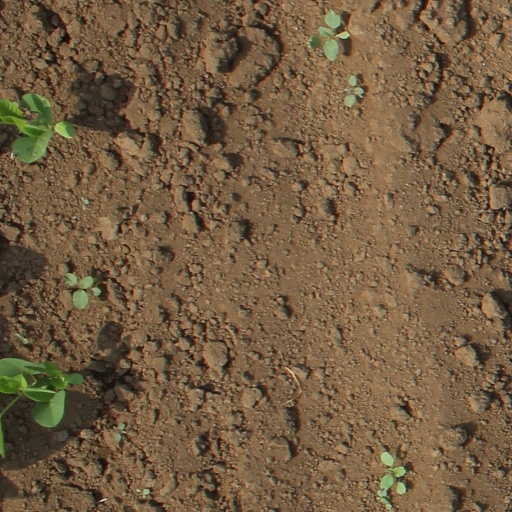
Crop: soybean